The Bathhouse

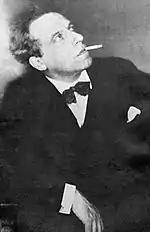
Director Vsevolod Meyerhold rated the play exceptionally high. In March 1930 he tried to defend Mayakovsky, whom "Pravda" accused of supporting the "leftist slant".

The play premiered on 30 January 1930 at the People's House's Drama theatre in Leningrad, directed by Meyerhold's student Vladimir Lyutze, with Boris Babochkin in the leading role. Among those present was Mikhail Zoshchenko, who in 1933 remembered: "The play was received with deadly coldness. Not a burst of laughter, not a single clap in the course of the first two acts. Never in my life have I witnessed a flop so heavy."